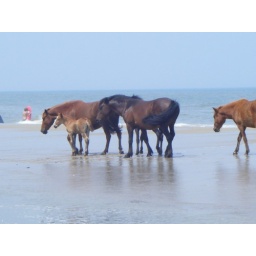
Wild horses roaming around on the coast of the Outer Banks Beaches.